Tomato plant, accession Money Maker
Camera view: bottom (45 deg); turntable rotation: 150 degrees
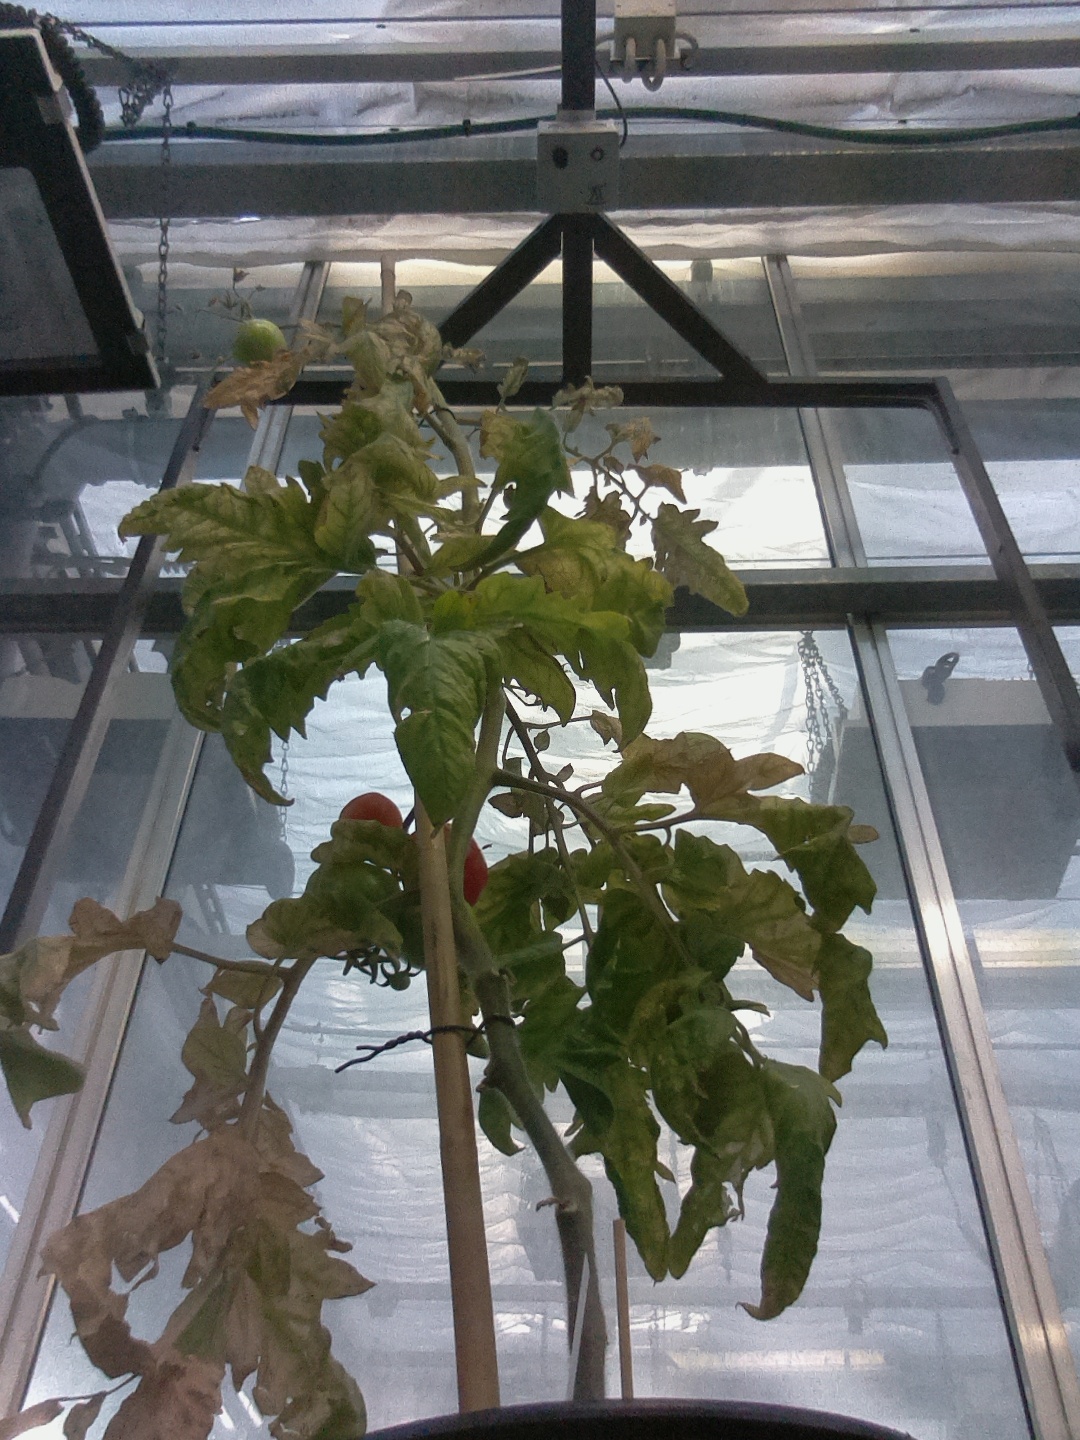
BBCH growth stage 84: 40%-50% of fruits show typical fully ripe color